Mont di
Also known as:
jv - Javanese: Mont di
ko - Korean: 몬 디
my - Burmese: ရခိုင်မုန့်တီ
th - Thai: โหมะน์ตี
Category: noodle (rice vermicelli, noodle soup)
Cuisine: Burmese
Associated cuisines: Burmese
Area: Myanmar
Countries: Myanmar
Region: South Eastern Asia

The dish consists of rice vermicelli mixed with a thin soup made of daggertooth pike conger, called thinbaw htoe, Rakhine ngapi and lemongrass. Dry roasted pike conger eel flakes, fried onion and garlic, fresh coriander, red and green chili paste are added.

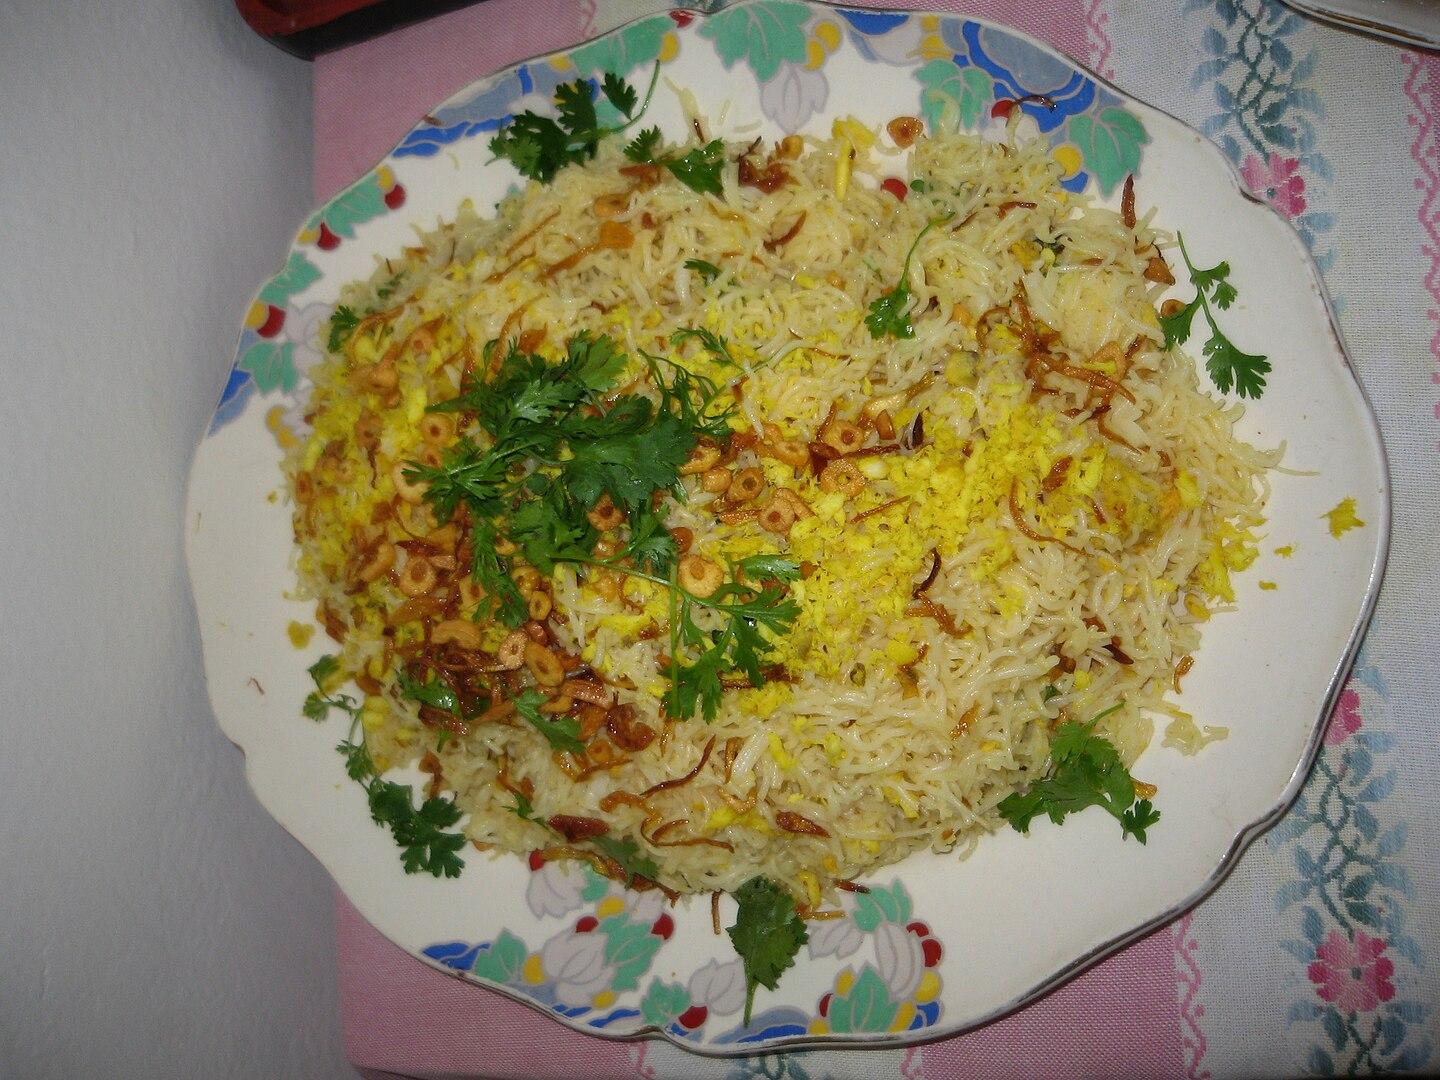
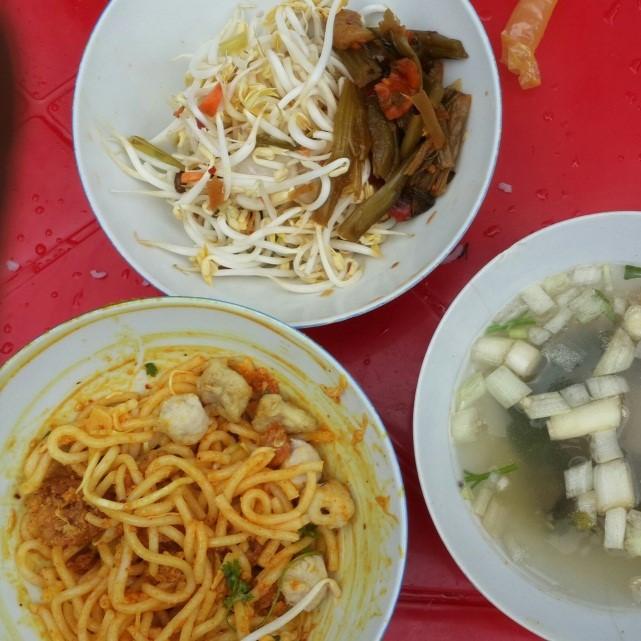